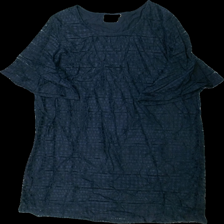
View: front
Type: Dress
Category: Ladies
Brand: Not in the list
Brand text on label: Zizzi
Colors: Blue
Material: 100% nylon
Pattern: Lace
Cut: C-collar
Size: L
Season: All
Stains: Major
Damage: smuts fläckar
Damage location: middle center
Damage 2: smuts fläckar
Damage 2 location: bottom center
Damage 3: nopprigt/luddigt
Damage 3 location: bottom center
Price range: <50
Recommended usage: Export
Description: klänning med spets